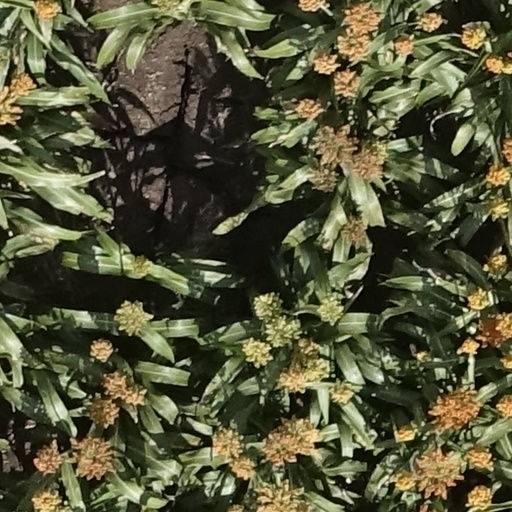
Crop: sorghum